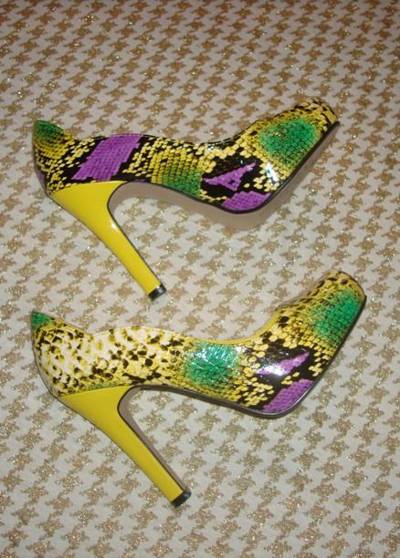
Waste category: shoes